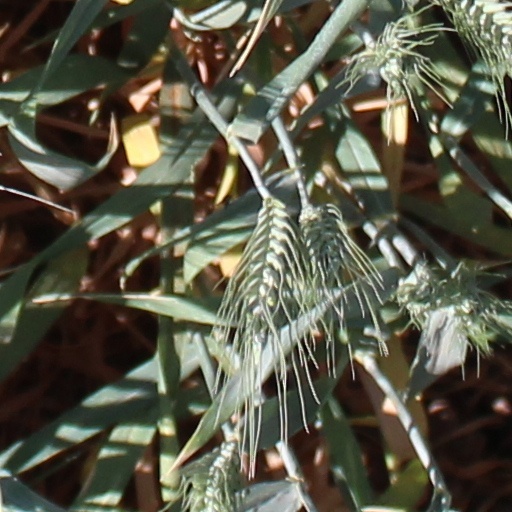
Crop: wheat